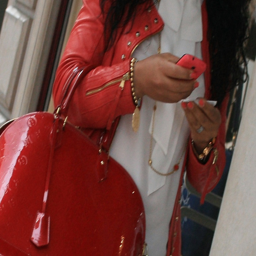
A woman wearing red with a red purse while holding her cell phone.
A woman holding a red purse and a red colored cell phone
A woman in a red jacket carrying a red purse looks at her red phone.
PERSON WEARING RED FINGERNAIL POLISH AND JACKET, CARRYING A RED PURSE
A woman on her phone and purse, but it does not show her face.